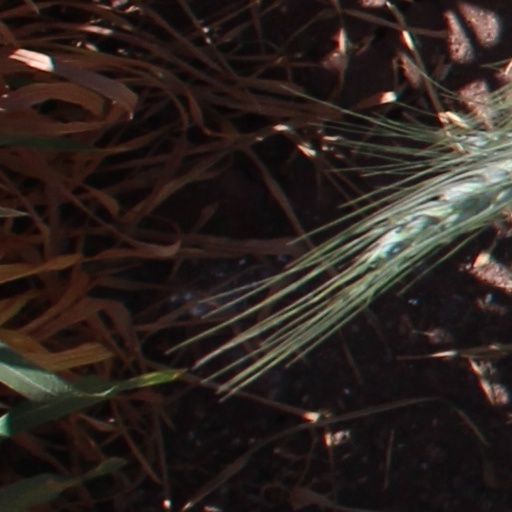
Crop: wheat